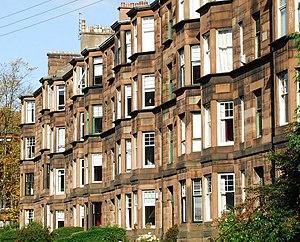
Glasgow est la métropole d’Écosse et la troisième ville du Royaume-Uni. Elle a aussi le statut de council area et de région de lieutenance, après avoir eu celui de district au sein de la région du Strathclyde dont elle est le siège. Elle est située dans l'ouest de la partie centrale des lowlands écossaises. Le gentilé Glaswégien désigne aussi, au singulier, le dialecte local.